TwinBee (series)

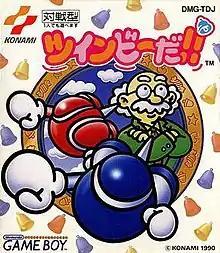
Cover artwork of "Twin Bee Da!" for the Game Boy

In 2022, during the "Konami Action & Shooting Contest" hosted by the Shueisha Game Creator's Camp and Tokyo Game Show, Ken Niimura won the rights from Konami to develop the game through the competition, and a game titled TwinBee Loop!: The Mystery of the Planet of Light and Darkness!! is in development.